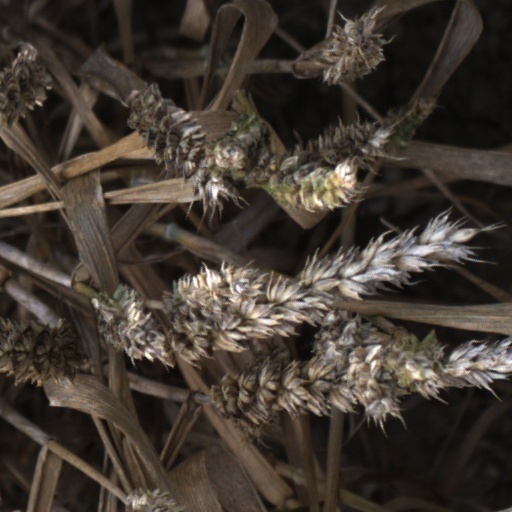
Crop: wheat